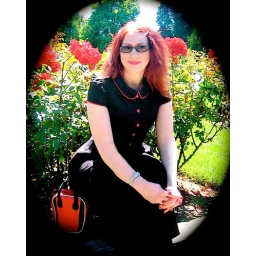
Redhead in classic dress from Stop Staring clothing